Rostock

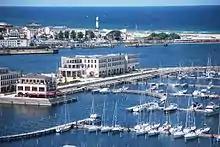
Aerial view of marina and "Yacht Harbour Residence "Hohe Düne"" at the Baltic Sea, close to Warnemünde

Rostock is the first city region that defines itself not only as a city in its boundaries, but as a regiopolis, with a supra-regional sphere of influence. A regiopolis can be compared to a metropolis, but on a smaller scale. This is a sign for the inter-regional cooperation and economic dynamics that can be found in the Rostock area. A taskforce with different actors such as the hanseatic city of Rostock, the administrative district of Rostock, the "Regional Planning Association Middle Mecklenburg/Rostock" and the local business organisations are working on the promotion and advancement of the concept.